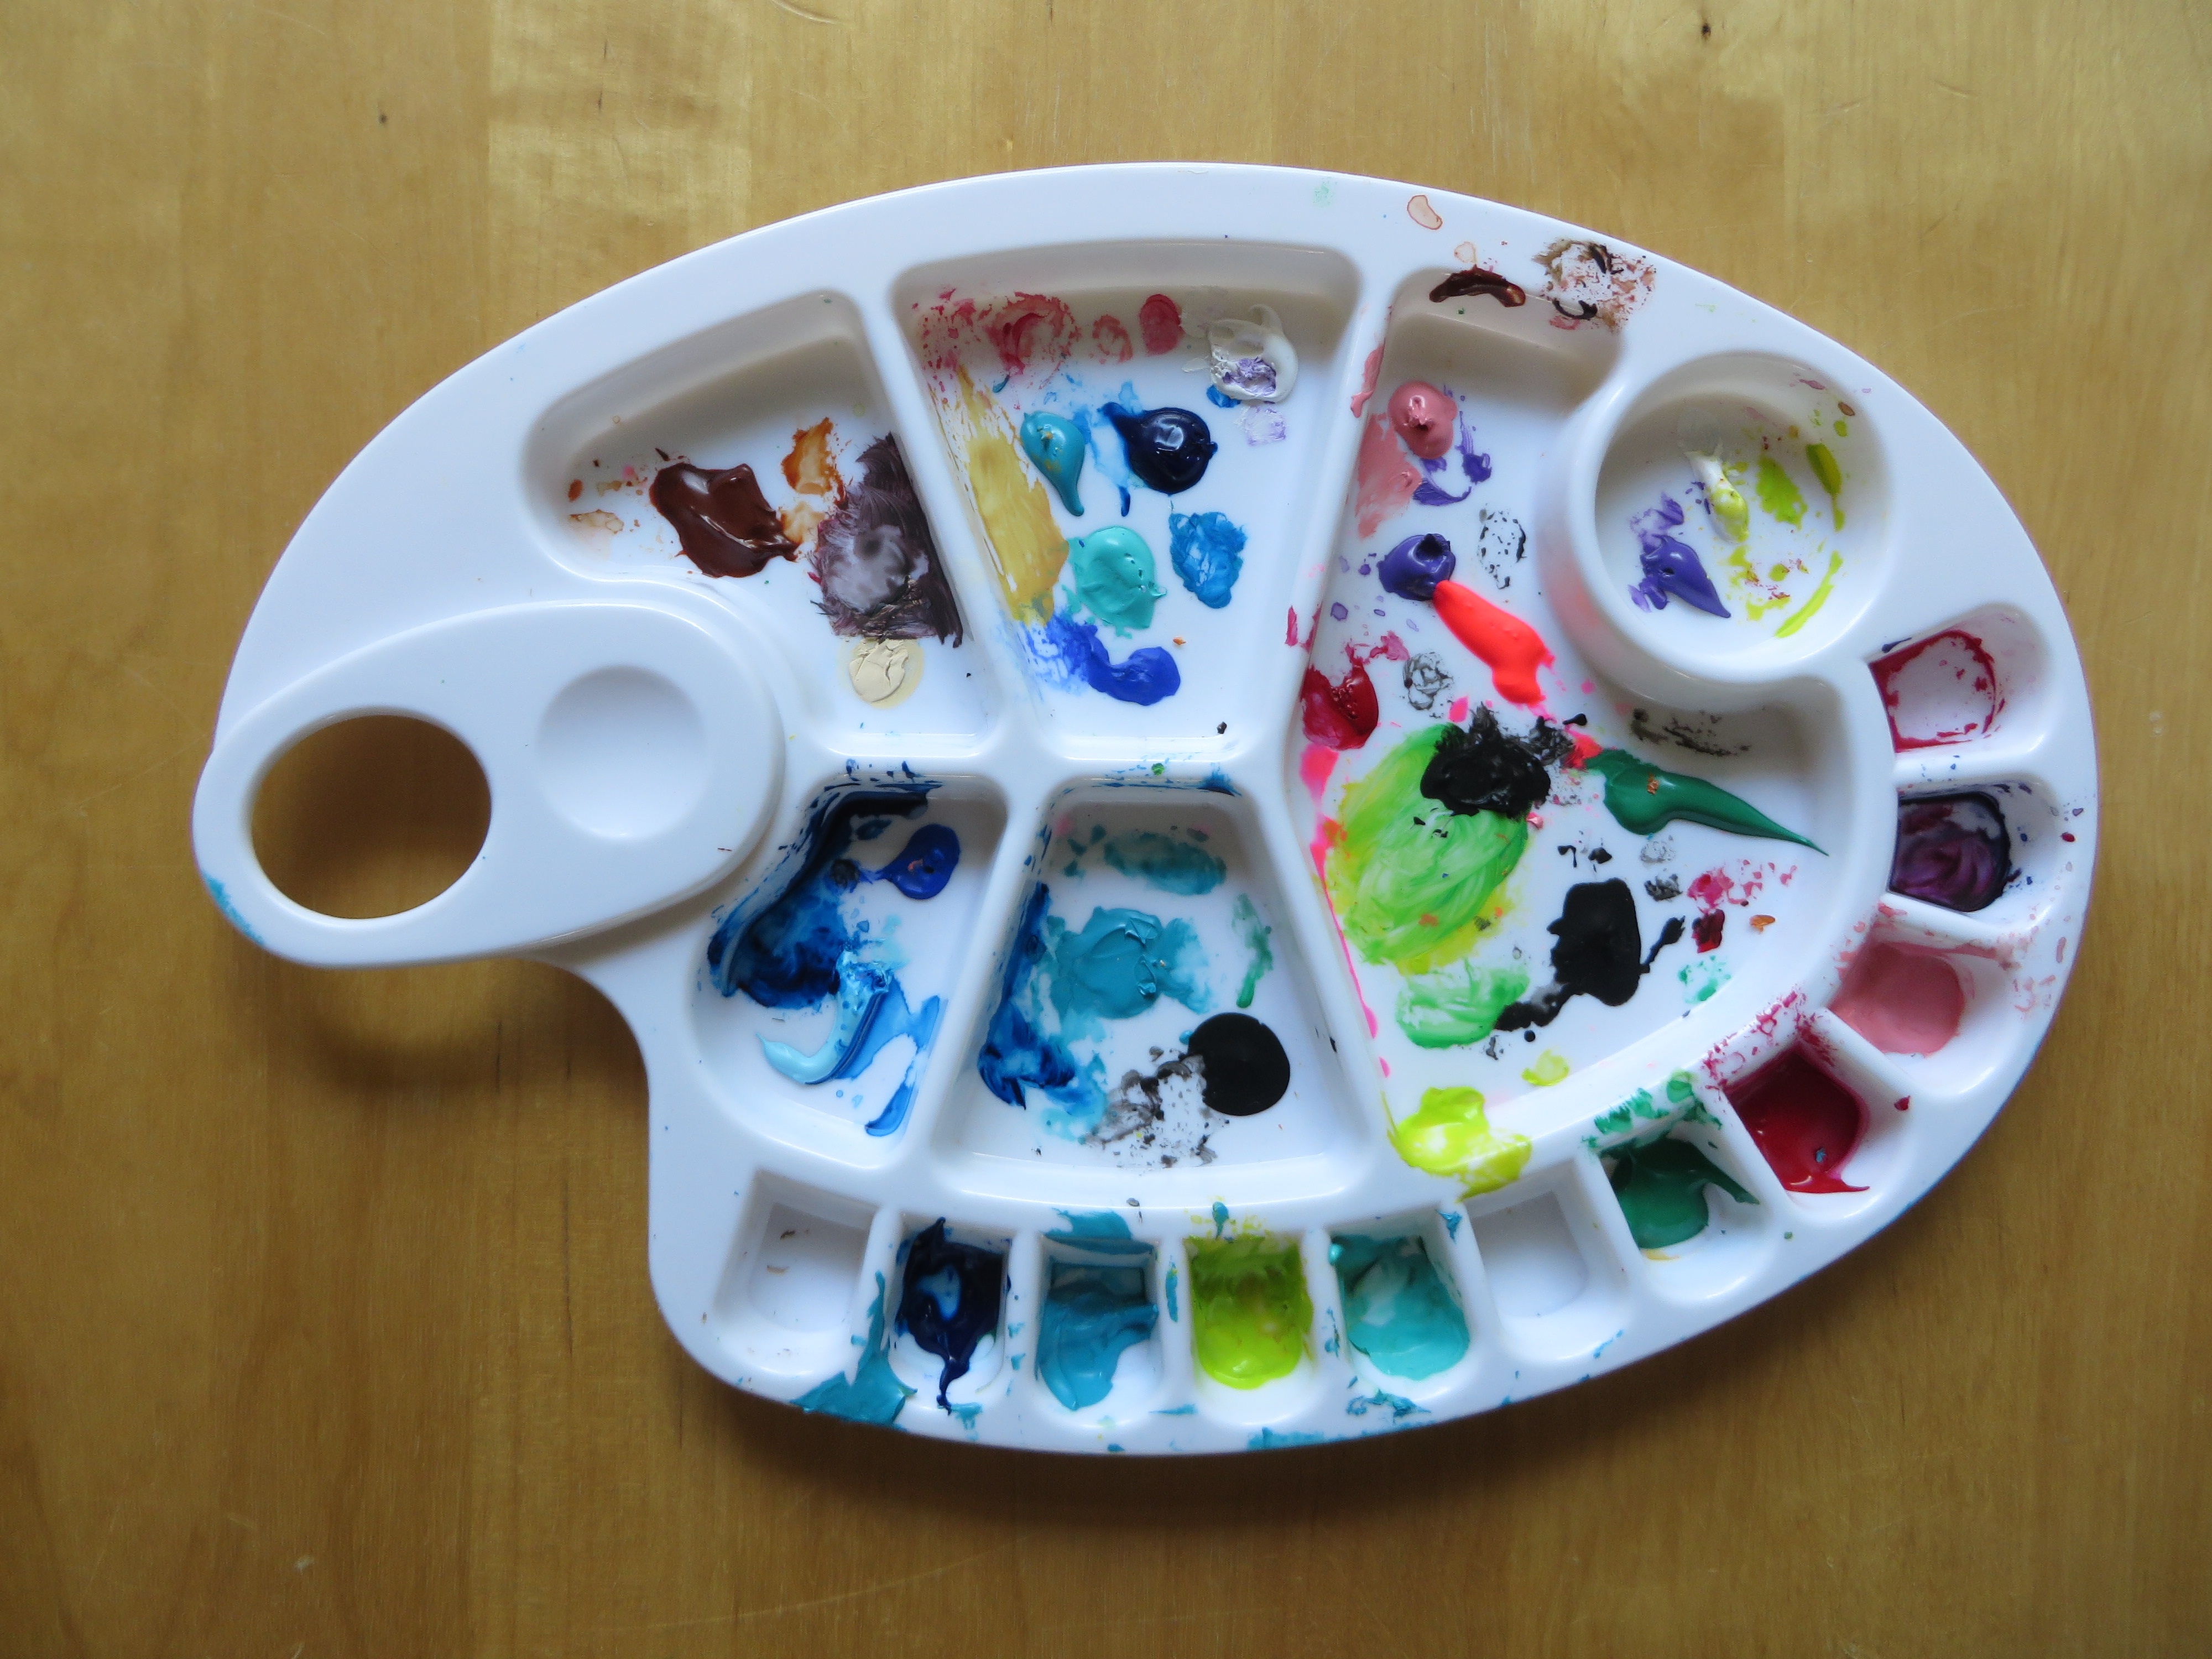
flower, dish, meal, food, ceramic, artist, paint, breakfast, dessert, painting, art, colors, porcelain, watercolor paint